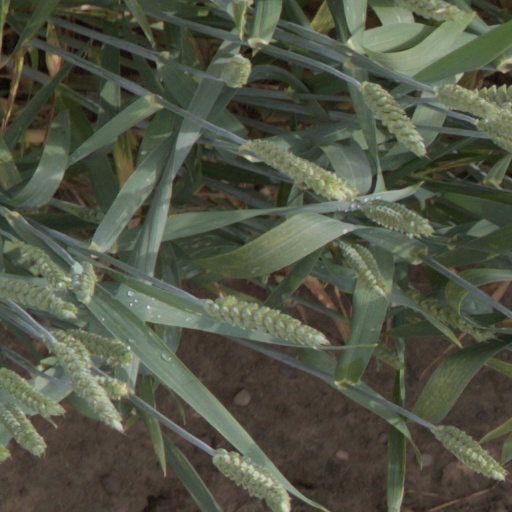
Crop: wheat